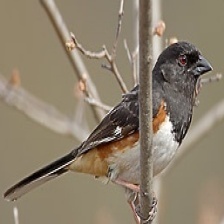
Species: EASTERN TOWEE
Scientific name: PIPILO ERYTHROPHTHALMUS